Consecration in Eastern Christianity

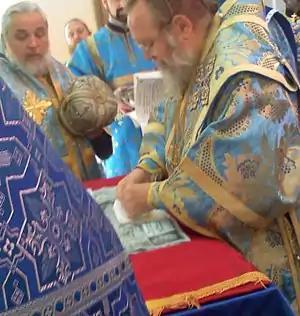
Commencing the consecration of an antimension, the bishop unfolds the relics lying on the antimension being consecrated to sew into it.

The Antimins (literally, "In place of the Table") is a piece of cloth, often silk, that has depicted on it Christ laid out for burial with Icons of the four Evangelists in the corners.